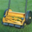
Label: lawn_mower